Historical comet observations in China

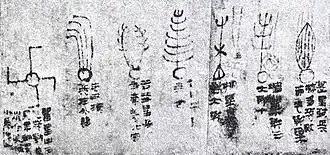
Detail of astrology manuscript, ink on silk, 2nd century BC, Han dynasty, unearthed from Mawangdui tomb. The page gives descriptions and illustrations of seven comets, from a total of 29 found in the document.

Chinese records of comets are the most extensive and accurate in existence from the ancient and medieval periods, and stretch back across three millennia. Records exist at least as far back as 613 BC, and records may have been kept for many centuries before this. There are continuous records all the way through to the nineteenth century, using substantially consistent methods throughout. Chinese data accuracy is unsurpassed in the ancient world and was not overtaken by Western accuracy until the fifteenth century or, in some respects, not until the twentieth century.